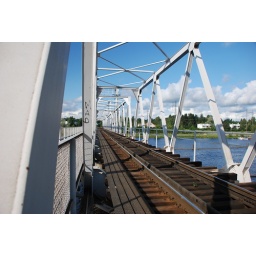
[en] Iron bridge over the river Pielisjoki